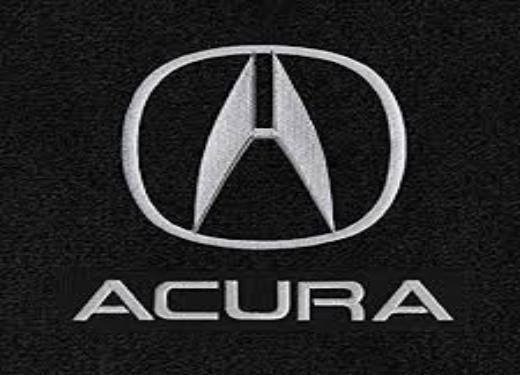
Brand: akurra
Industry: Transportation